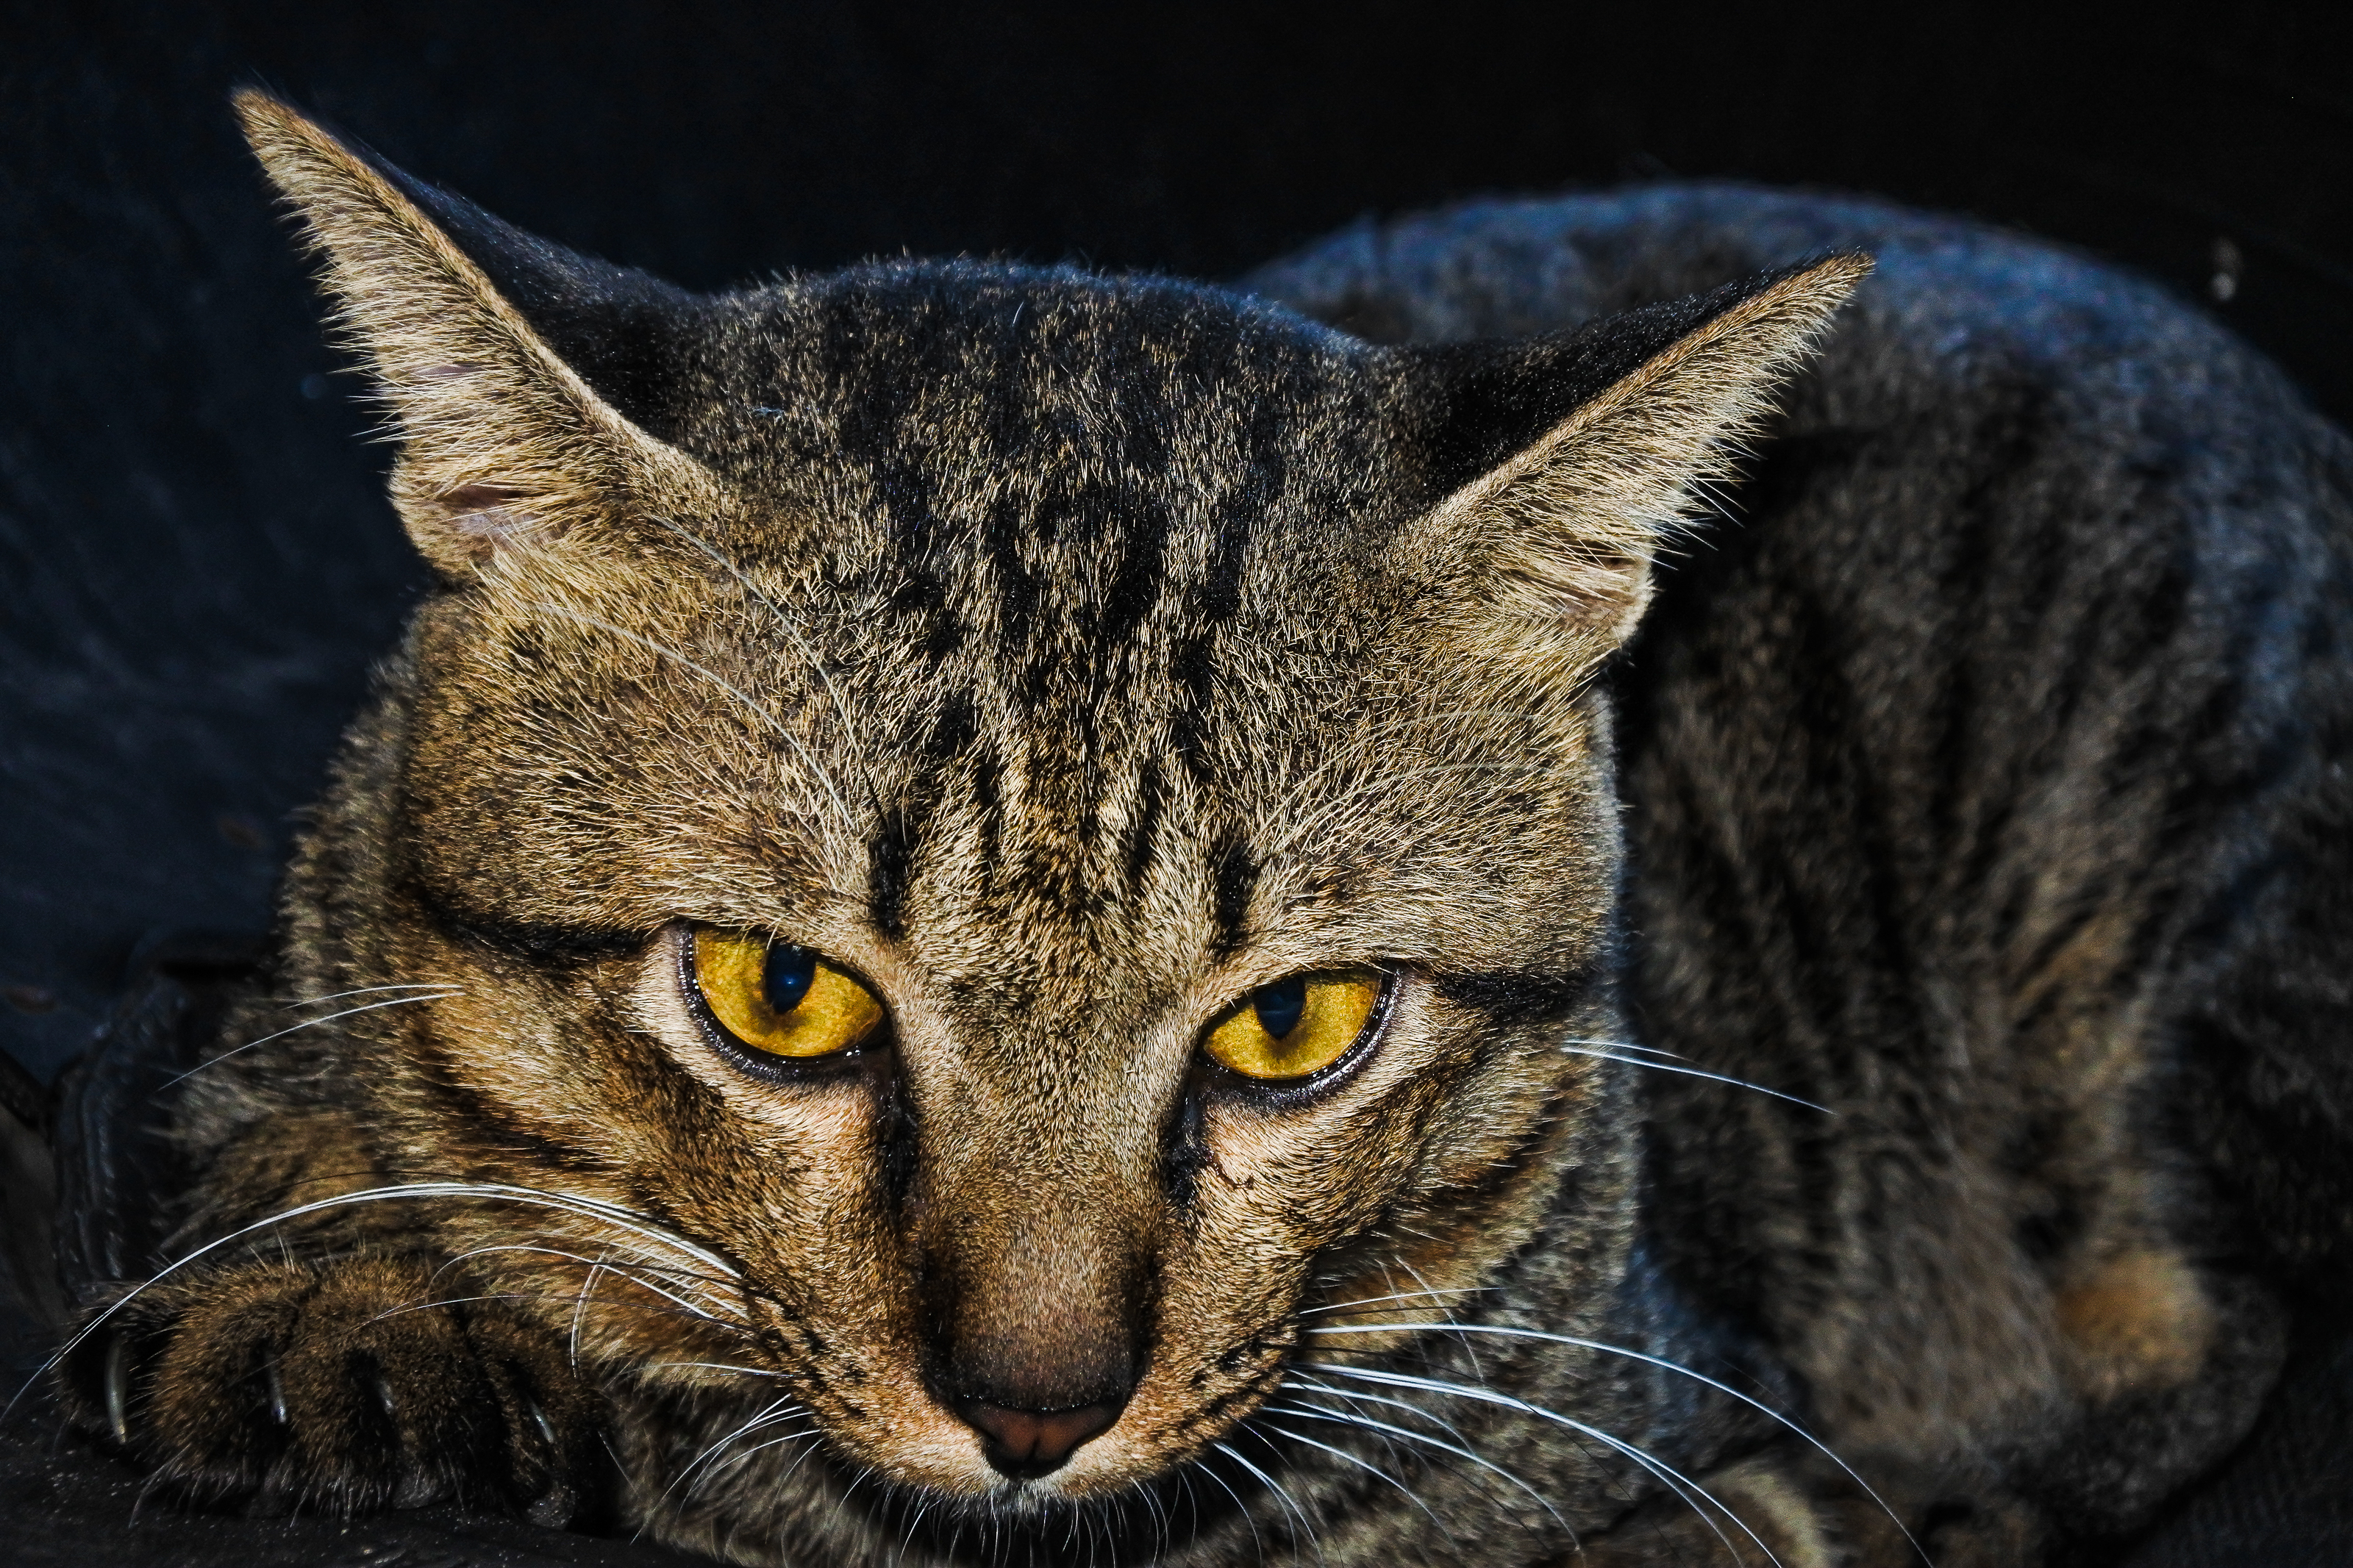
small, fur, young, isolated, attentive, cute, kitty, beautiful, gray, kitten, white, mammal, cat, lovable, playful, funny, furry, pet, striped, expression, feline, nature, purebred, one, paw, breed, grey, whiskers, closeup, background, carnivore, animal, shorthair, sweet, tabby, creature, adorable, little, vertebrate, small to medium sized cats, felidae, tabby cat, european shorthair, domestic short haired cat, dragon li, snout, wild cat, california spangled, eye, pixie bob, close up, asian, american wirehair, ocicat, wildlife, chausie, american bobtail, american shorthair, toyger, rusty spotted cat, ear, australian mist